Tricycle

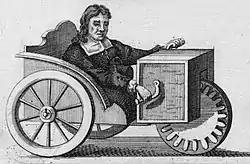
Stephan Farffler's hand-controlled three-wheeled wheelchair

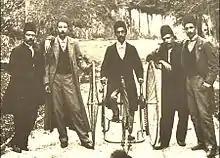
19th-century tricycle used in Iran

A three-wheeled wheelchair was built in 1655 or 1680 by a disabled German man, Stephan Farffler, who wanted to be able to maintain his mobility. A watch-maker, Farffler created a vehicle that was powered by hand cranks.